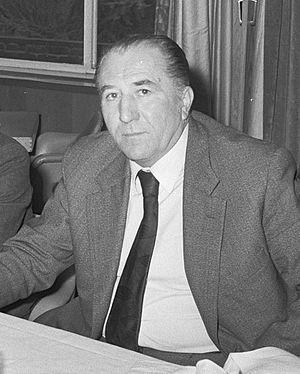
Čestmír Vycpálek, est un joueur professionnel devenu ensuite entraîneur de football tchèque.